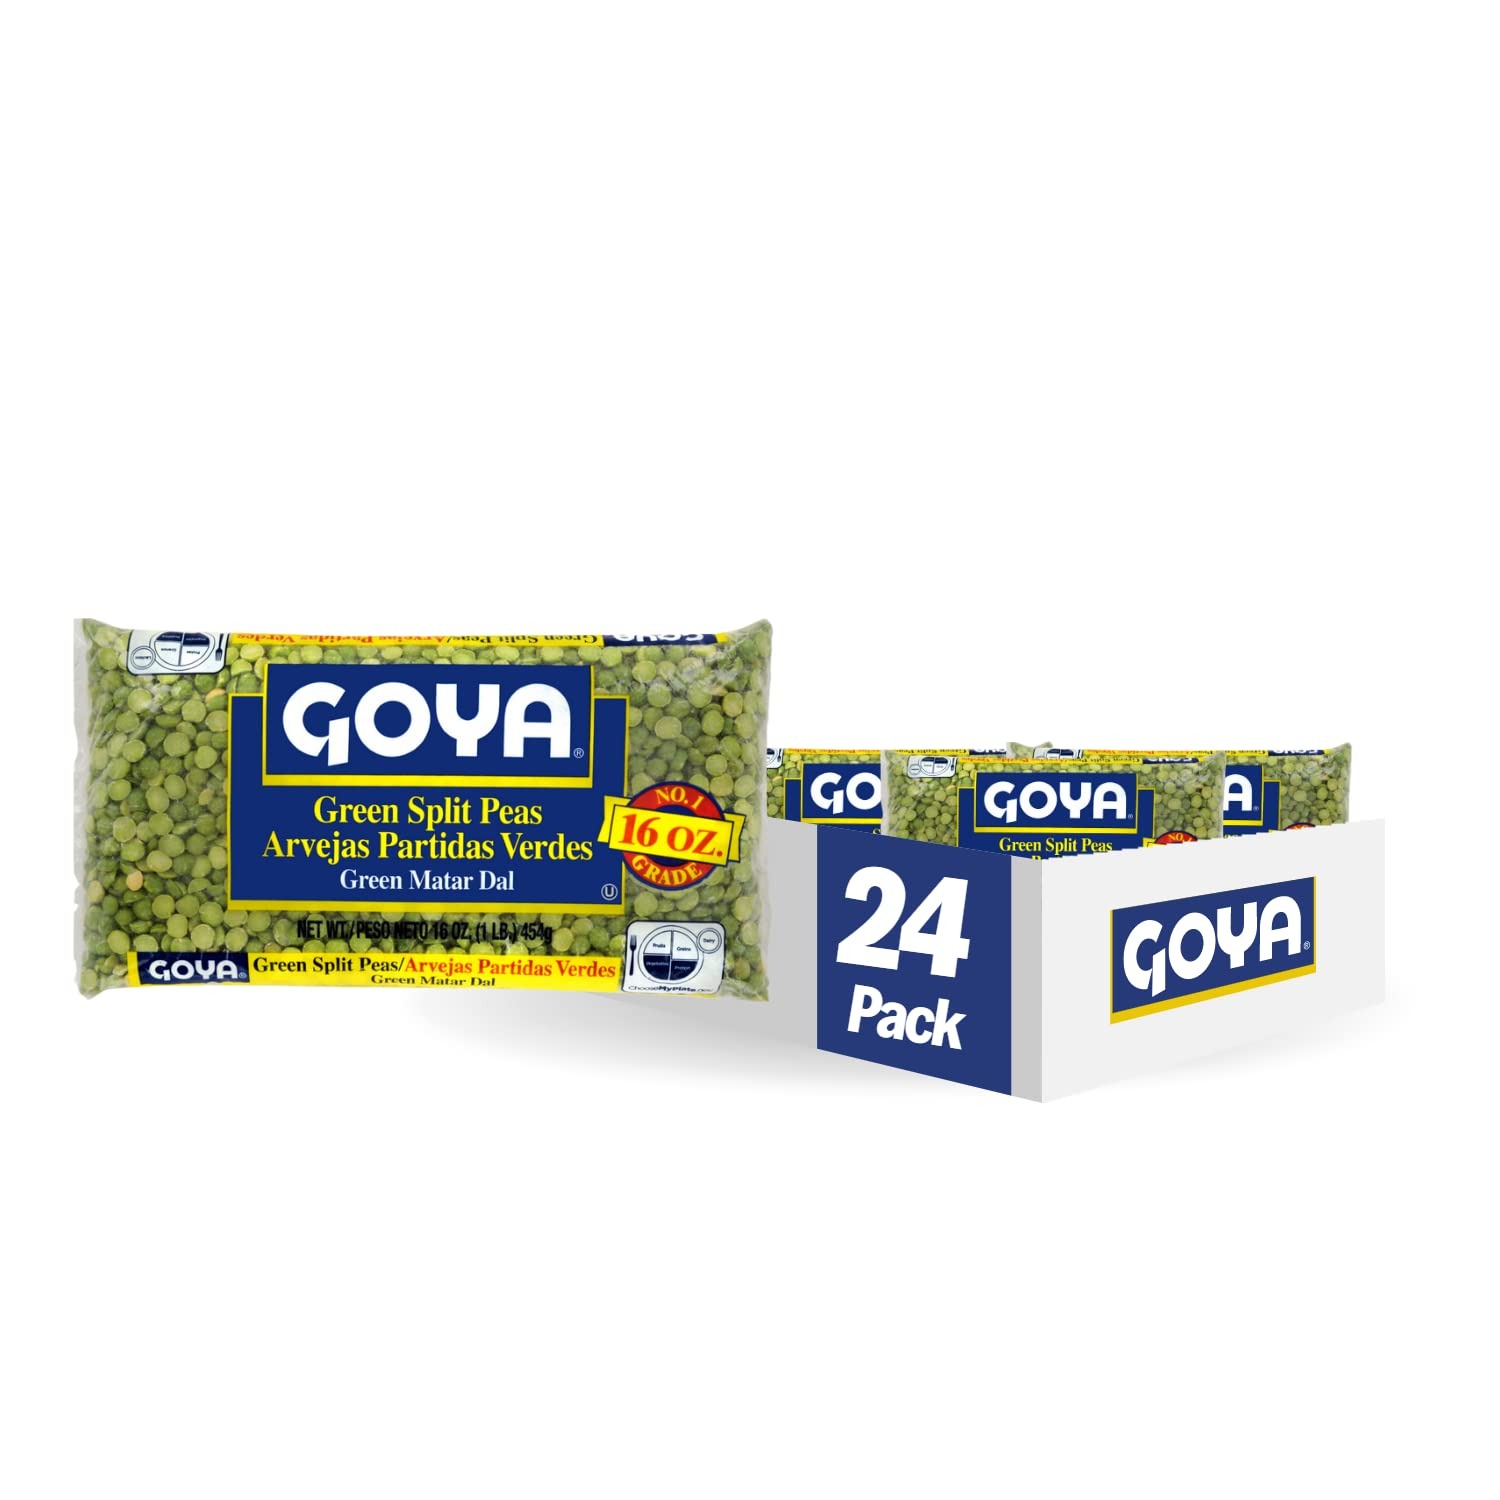
Item Name: Goya Foods Green Split Peas, Dry, 16 Ounce (Pack of 24)
Bullet Point 1: VERSATILE | Beloved in kitchens, GOYA Green Split Peas are your go-to for recipes from around the world. They are versatile and have a unique, delicious flavor
Bullet Point 2: NUTRITIOUS | Trans Fat Free, Cholesterol Free and Kosher. High in Protein and Fiber. Source of Iron, Calcium and Vitamin C
Bullet Point 3: QUICK COOKING | GOYA Green Split Peas are indispensable in homemade soups, stews and salads. Delicious served over rice
Bullet Point 4: PREMIUM QUALITY | If it's Goya... it has to be good! | ¡Si es Goya... tiene que ser bueno!
Bullet Point 5: PACK OF 24: 16 OZ BAGS | Single unit bag available on Prime Pantry and Amazon Fresh. Enjoy GOYA's line of Dry Beans, Peas and Grains on Amazon Fresh, Amazon Retail and Prime Pantry
Value: 384.0
Unit: Ounce

Price: 4.56